Huracán Ramírez (film)

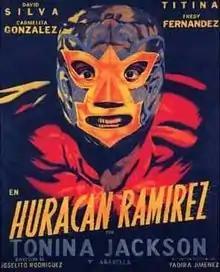
Theatrical release poster

Huracán Ramírez ("Hurricane Ramirez") is a 1953 black-and-white Mexican "luchador" film directed by Joselito Rodríguez and co-written by Joselito Rodríguez, Juan Rodríguez Mas, and Jesús Saucedo. The film follows the story of Fernando Torres, a young man who decides to follow in his father's footsteps by donning the secret identity of Huracán Ramírez, a masked luchador, despite his father's wishes to the contrary.